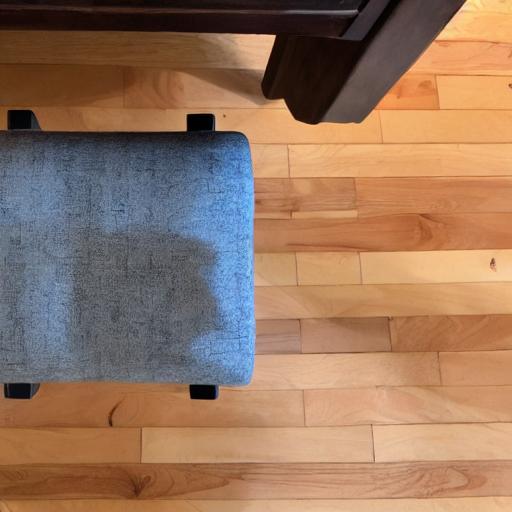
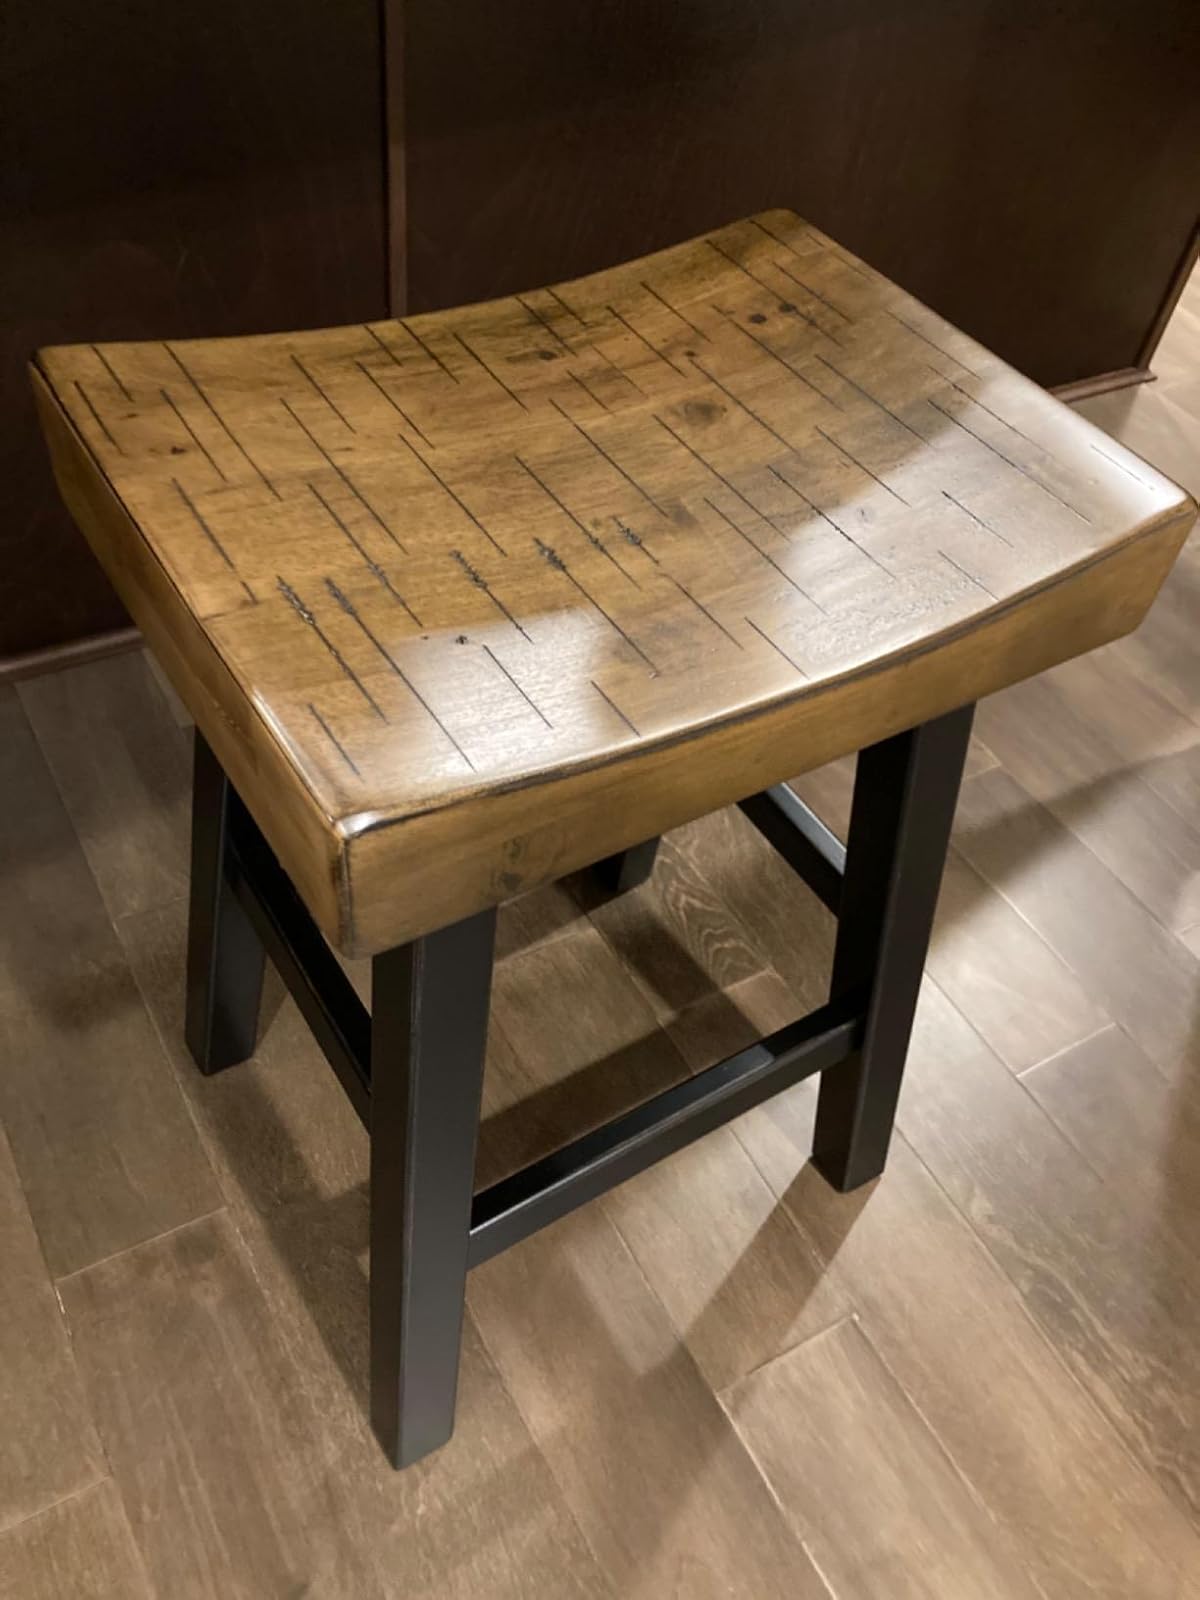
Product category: stool
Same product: no